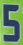
Number: 5